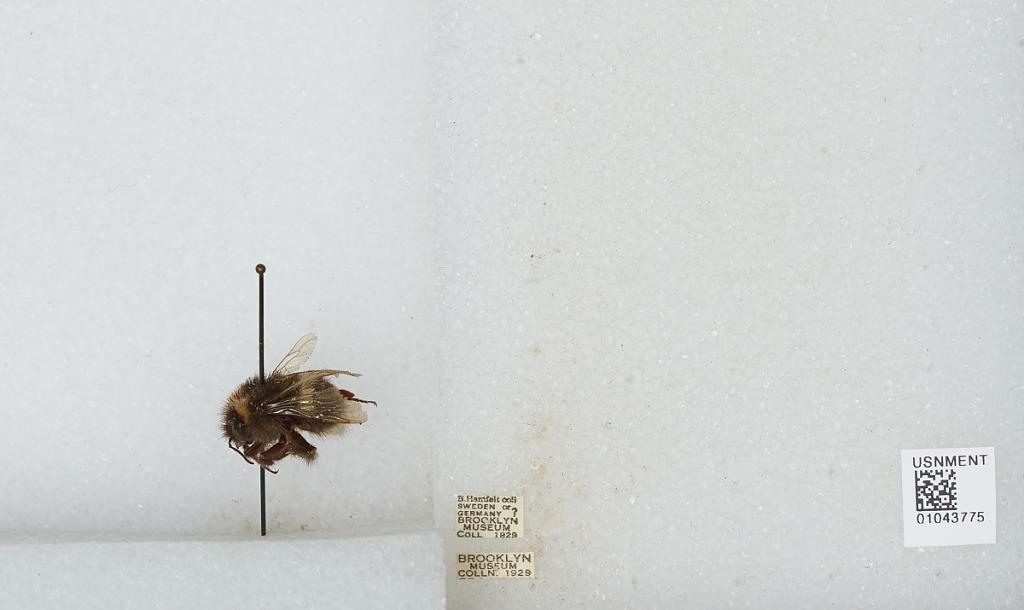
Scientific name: Bombus sp.
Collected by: B. Hamfelt
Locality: Sweden or Germany